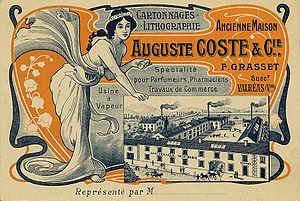
Publicité de cartonneur de Valréas au début du XXe siècle
Le conditionnement est le premier contenant d'un produit servant pour sa vente au détail. À la différence de l'emballage qui est le contenant qui assure la sécurité du produit dans sa manutention, sa conservation, son stockage et son transport.
Valréas est une commune française, située dans le département de Vaucluse en région Provence-Alpes-Côte d'Azur.